Answer in natural language. Considering the relative positions, is bed above or below brown colour dresser? Choose between the following options: above or below
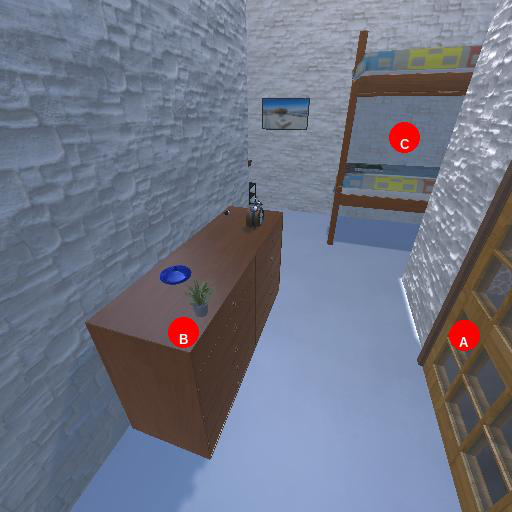
<answer>above</answer>